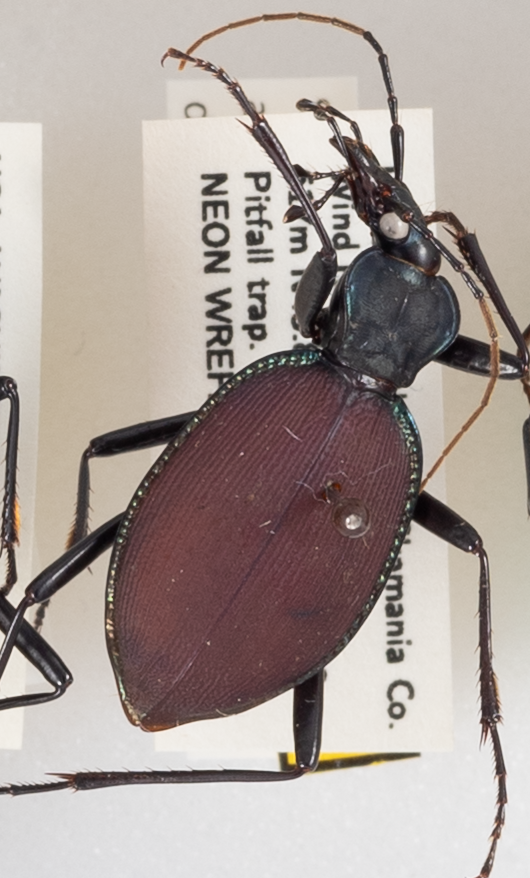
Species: Scaphinotus angusticollis
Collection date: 2019-08-27 04:00:00
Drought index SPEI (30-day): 0.3
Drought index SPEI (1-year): -1.45
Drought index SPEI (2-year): -1.69